Confluence

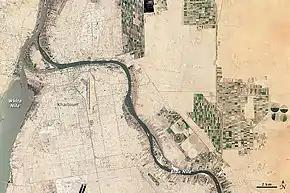
The White Nile and Blue Nile merge at Khartoum; April 2013 satellite view.

Since rivers often serve as political boundaries, confluences sometimes demarcate three abutting polities, such as nations, states, or provinces, forming a tripoint. Various examples are listed below.